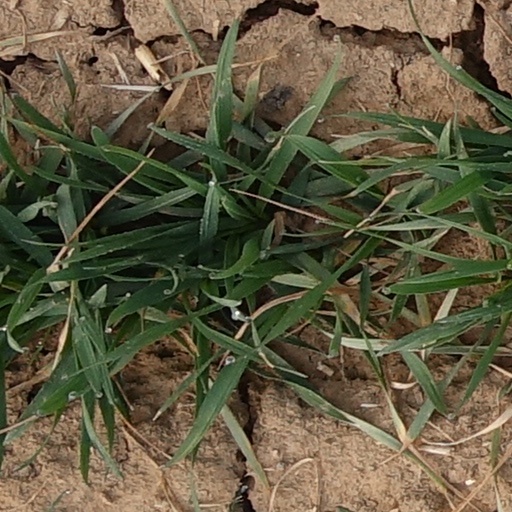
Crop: wheat